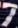
Number: 7